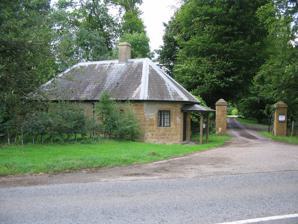
Building: Hadspen House
Country: United Kingdom
Year built: 1689
Hadspen House The entrance to Hadspen House Location within Somerset General information Town or city Pitcombe Country England Coordinates 51°05′29″N 2°29′27″W / 51.0915°N 2.4908°W / 51.0915; -2.4908 Completed 18th century Hadspen House of Hadspen, Somerset , England is built of Cary stone, mined from Hadspen Quarry. The stone is a soft limestone known for its deep burnt-orange colour. It is an inferior oolite of the Garantiana Beds and dates to the Middle Jurassic. The house has been designated by English Heritage as a grade II* listed building . House Hadspen House is said to have begun as a farmhouse, purchased by the London lawyer William Player in 1687 on the Hadspen estate,[1] Player "built the forefront of a gentleman's house in Byfleet Close, a barn, two stables and ox house." Player's expansion continued for 10–12 years. It included building walls around a court, adding a service wing, "a stall for 24 cattle, a farm baliff's house, a brewhouse" and modern plumbing, with a lead pipe water supply. Player also began the garden, planting extensively on both sides of the house and trees, behind, south and north of the house, that included beeches, elms, poplars, ashes and cherries. Hadspen is noted as Hatch-been on John Ward's map around 1650. Yet Hadspen House and Hadspen are located on maps as early as 1736, as a gentleman's seat on the eastern edge of Castle Cary Manor. By 1822, Hadspen House and Hadspen are shown as a significant landed estate on C. & J. Greenwood's 1820-21 survey, the Nobility Clergy and Gentry of Somersetshire. Player sold Hadspen House to Vickris Dickinson 60 years later, in 1747. Twenty years later, in 1767, Vickris Dickinson sold it to Charles Medows and it was then sold to John Ford. Medows began its expansion and improvement in 1767, which Ford continued. In 1785 Henry Hobhouse II , a lawyer and head of the Bristol Bar, purchased Hadspen and Hadspen House, significantly expanding the Hobhouse land ownership in Somersetshire and establishing the Hobhouse family seat. "The Hobhouses were Bristol merchants who had recently established themselves as country gentlemen." Henry Hobhouse I and his brother Isaac made their fortune as Bristol merchants in the slave, sugar and tobacco trades between Bristol, Africa, the West Indies and Virginia in the early and mid-18th century. At the time of purchase in 1785, the Hadspen estate comprised 717 acres. Hadspen House was "a modern stone-built House of Six rooms on a floor with marble chimney-pieces, stabling for 20 horses, a good garden and extensive woodland." In 1786 and 1786, Henry Hobhouse II continued to expand the house and the furnishings. His alterations in 1786-87 included "raising the ceilings of the front rooms, adding a new dining room to the north-east, three reception rooms, the drawing and library rooms and reroofing the house in grey Welsh slate." His alterations turned Hadspen House into the grand 18th century Georgian manor house which it is known as today. Major alterations to the rear were made by his heir, the Right Honourable Henry Hobhouse, in 1828. His son Henry, a landowner, again made major alterations to the rear in 1886, as did the latter's son, Sir Arthur Lawrence, liberal politician and architect of national parks of England and Wales, in 1909. Within the original grounds are a coachhouse , cottage, granary, southwest lodge, stables summerhouse and a number of modern follies. The clock house barn was converted into a five-bedroom dwelling in 2000. Landscape garden In the early 18th century, William Player created gardens a la française with geometric plantings with courts, fountains and three axes in the 300 acres surrounding the house. At the height of the landscape garden movement, Henry Hobhouse had Player's strict geometry cut with picturesque vistas and rolling hills. In the 1960s, Penelope Hobhouse transformed the walled parabola vegetable garden, planting within and around it a 20th-century Arts and Crafts garden. It opened to visitors in 1970 and appeared in Penelope Hobhouse's 1976 publication The Country Gardener . In 1987 the garden was leased to Canadian gardeners and authors Nori and Sandra Pope. In 2007 Niall Hobhouse sponsored a competition for its redesign. In 2013, the property was sold to South Africans, Karen Roos and her billionaire husband Koos Bekker , who converted the house into a luxury hotel, and the grounds into the attraction, The Newt in Somerset, which opened in 2019. References